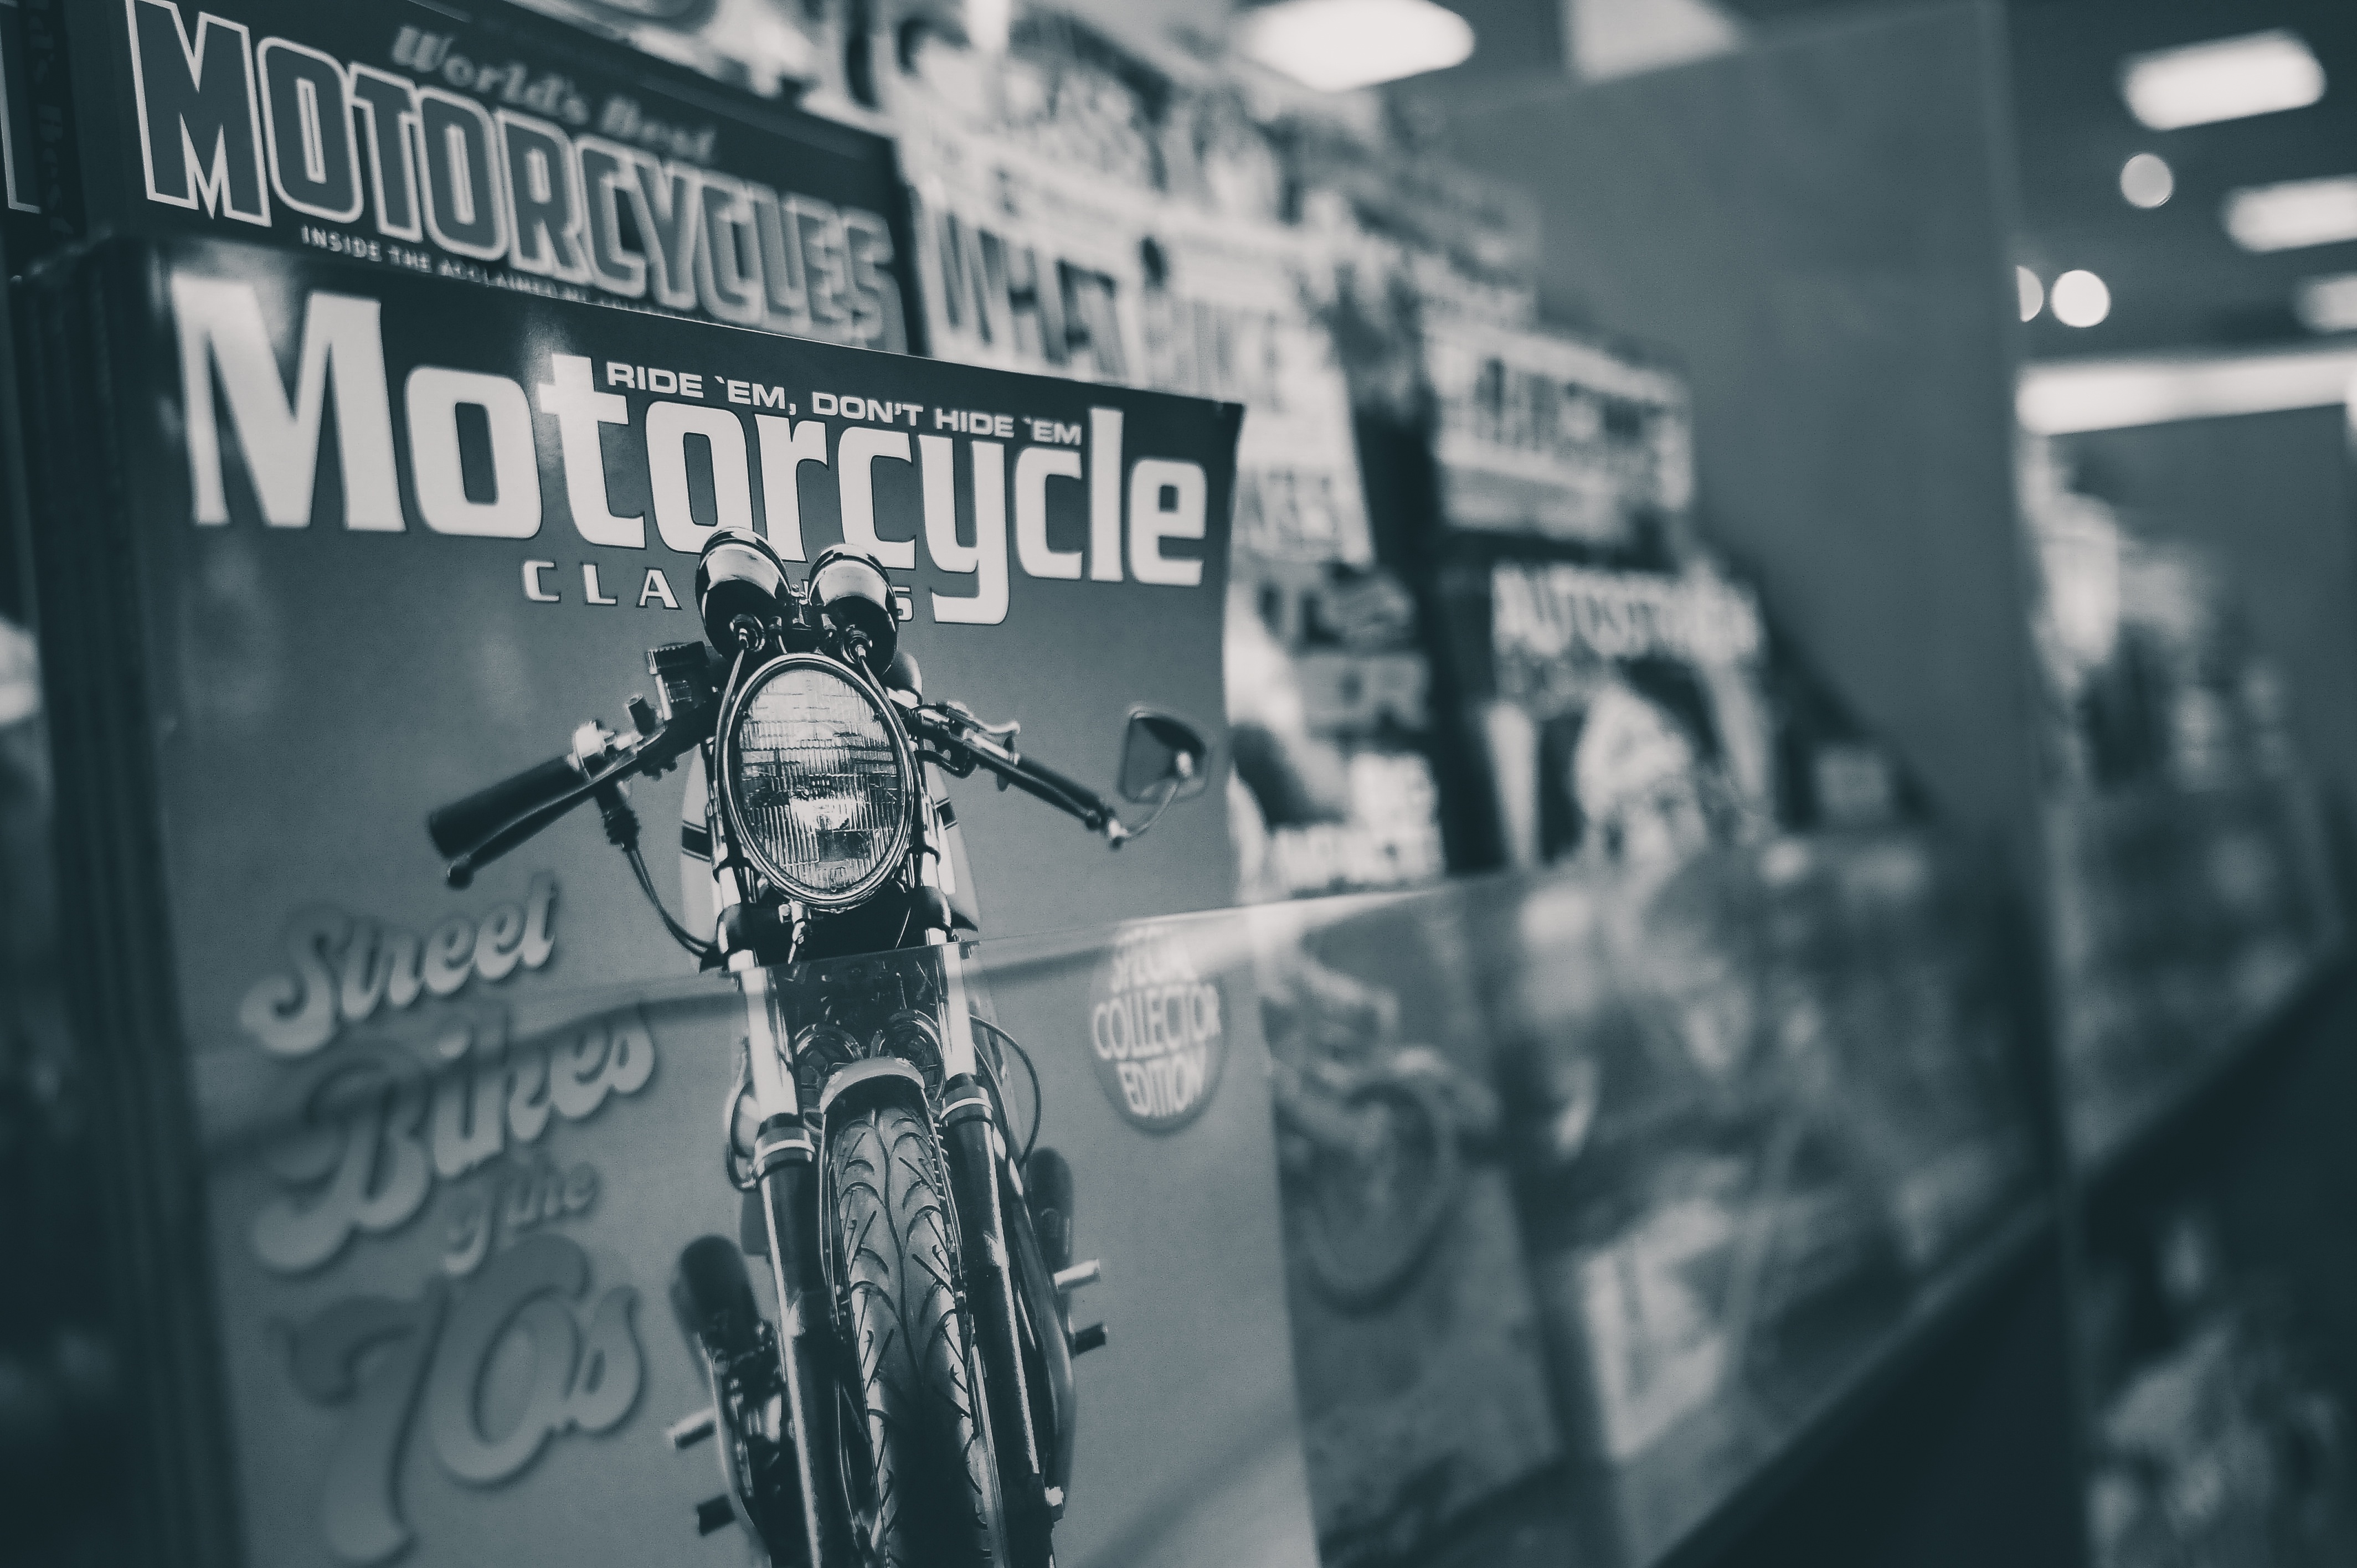
black and white, white, photography, vehicle, black, monochrome, photograph, monochrome photography